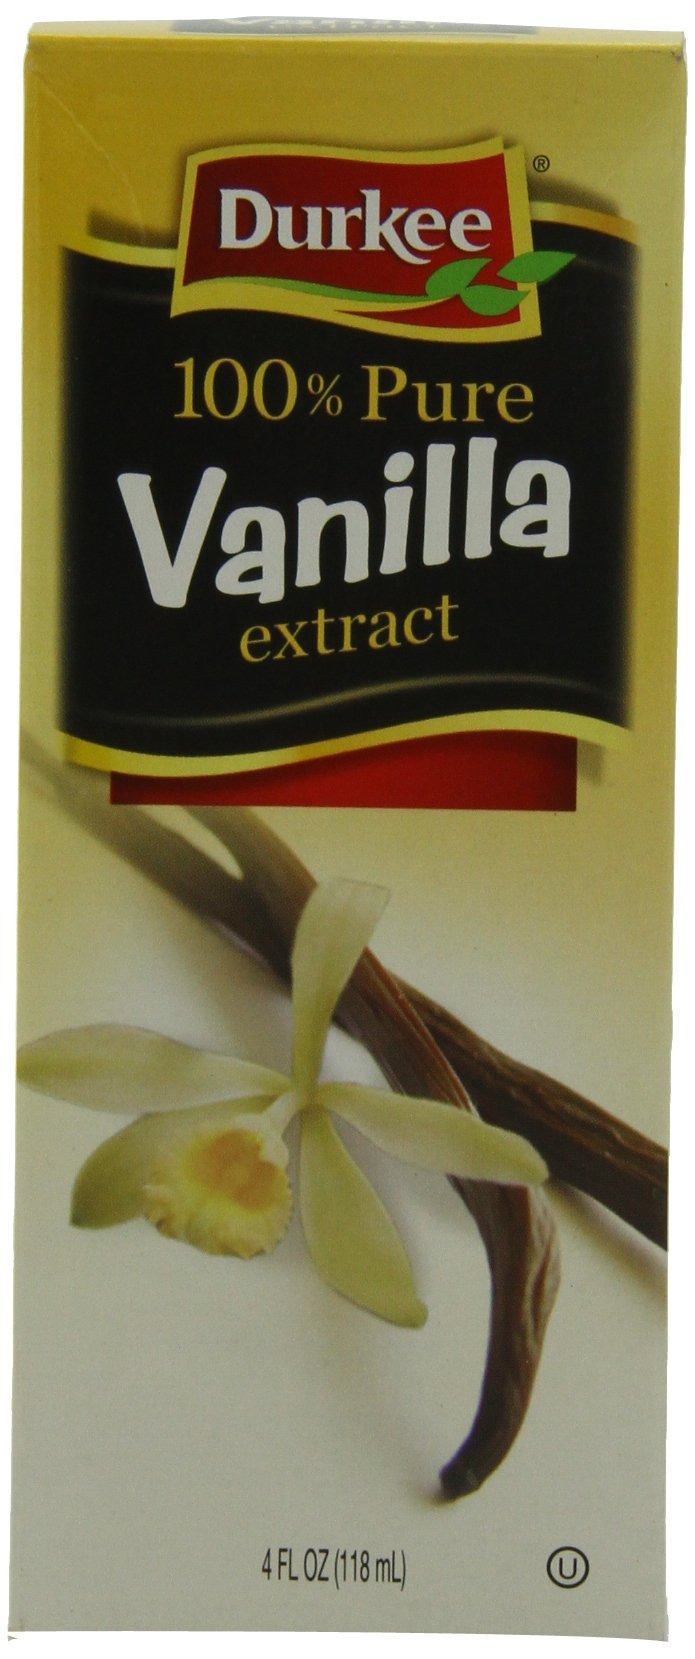
Item Name: Durkee Vanilla Extract, Pure, 4-Ounce
Bullet Point 1: A pack of 4 ounce
Bullet Point 2: Made of the finest vanilla beans
Bullet Point 3: Flavor is sweet and warm, reminiscent of vanilla
Value: 4.0
Unit: Ounce

Price: 21.74